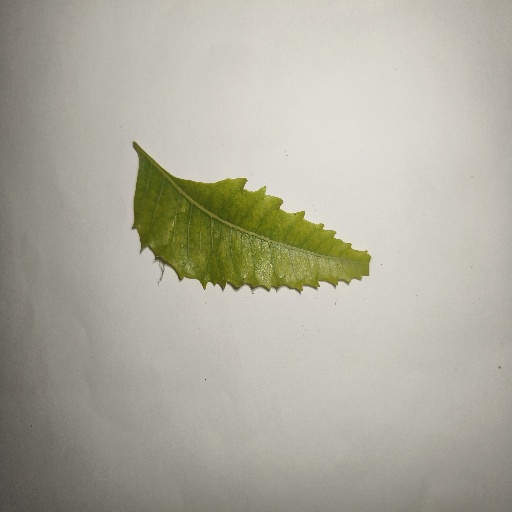
Species: Neem
Leaf condition: Yellow Leaf